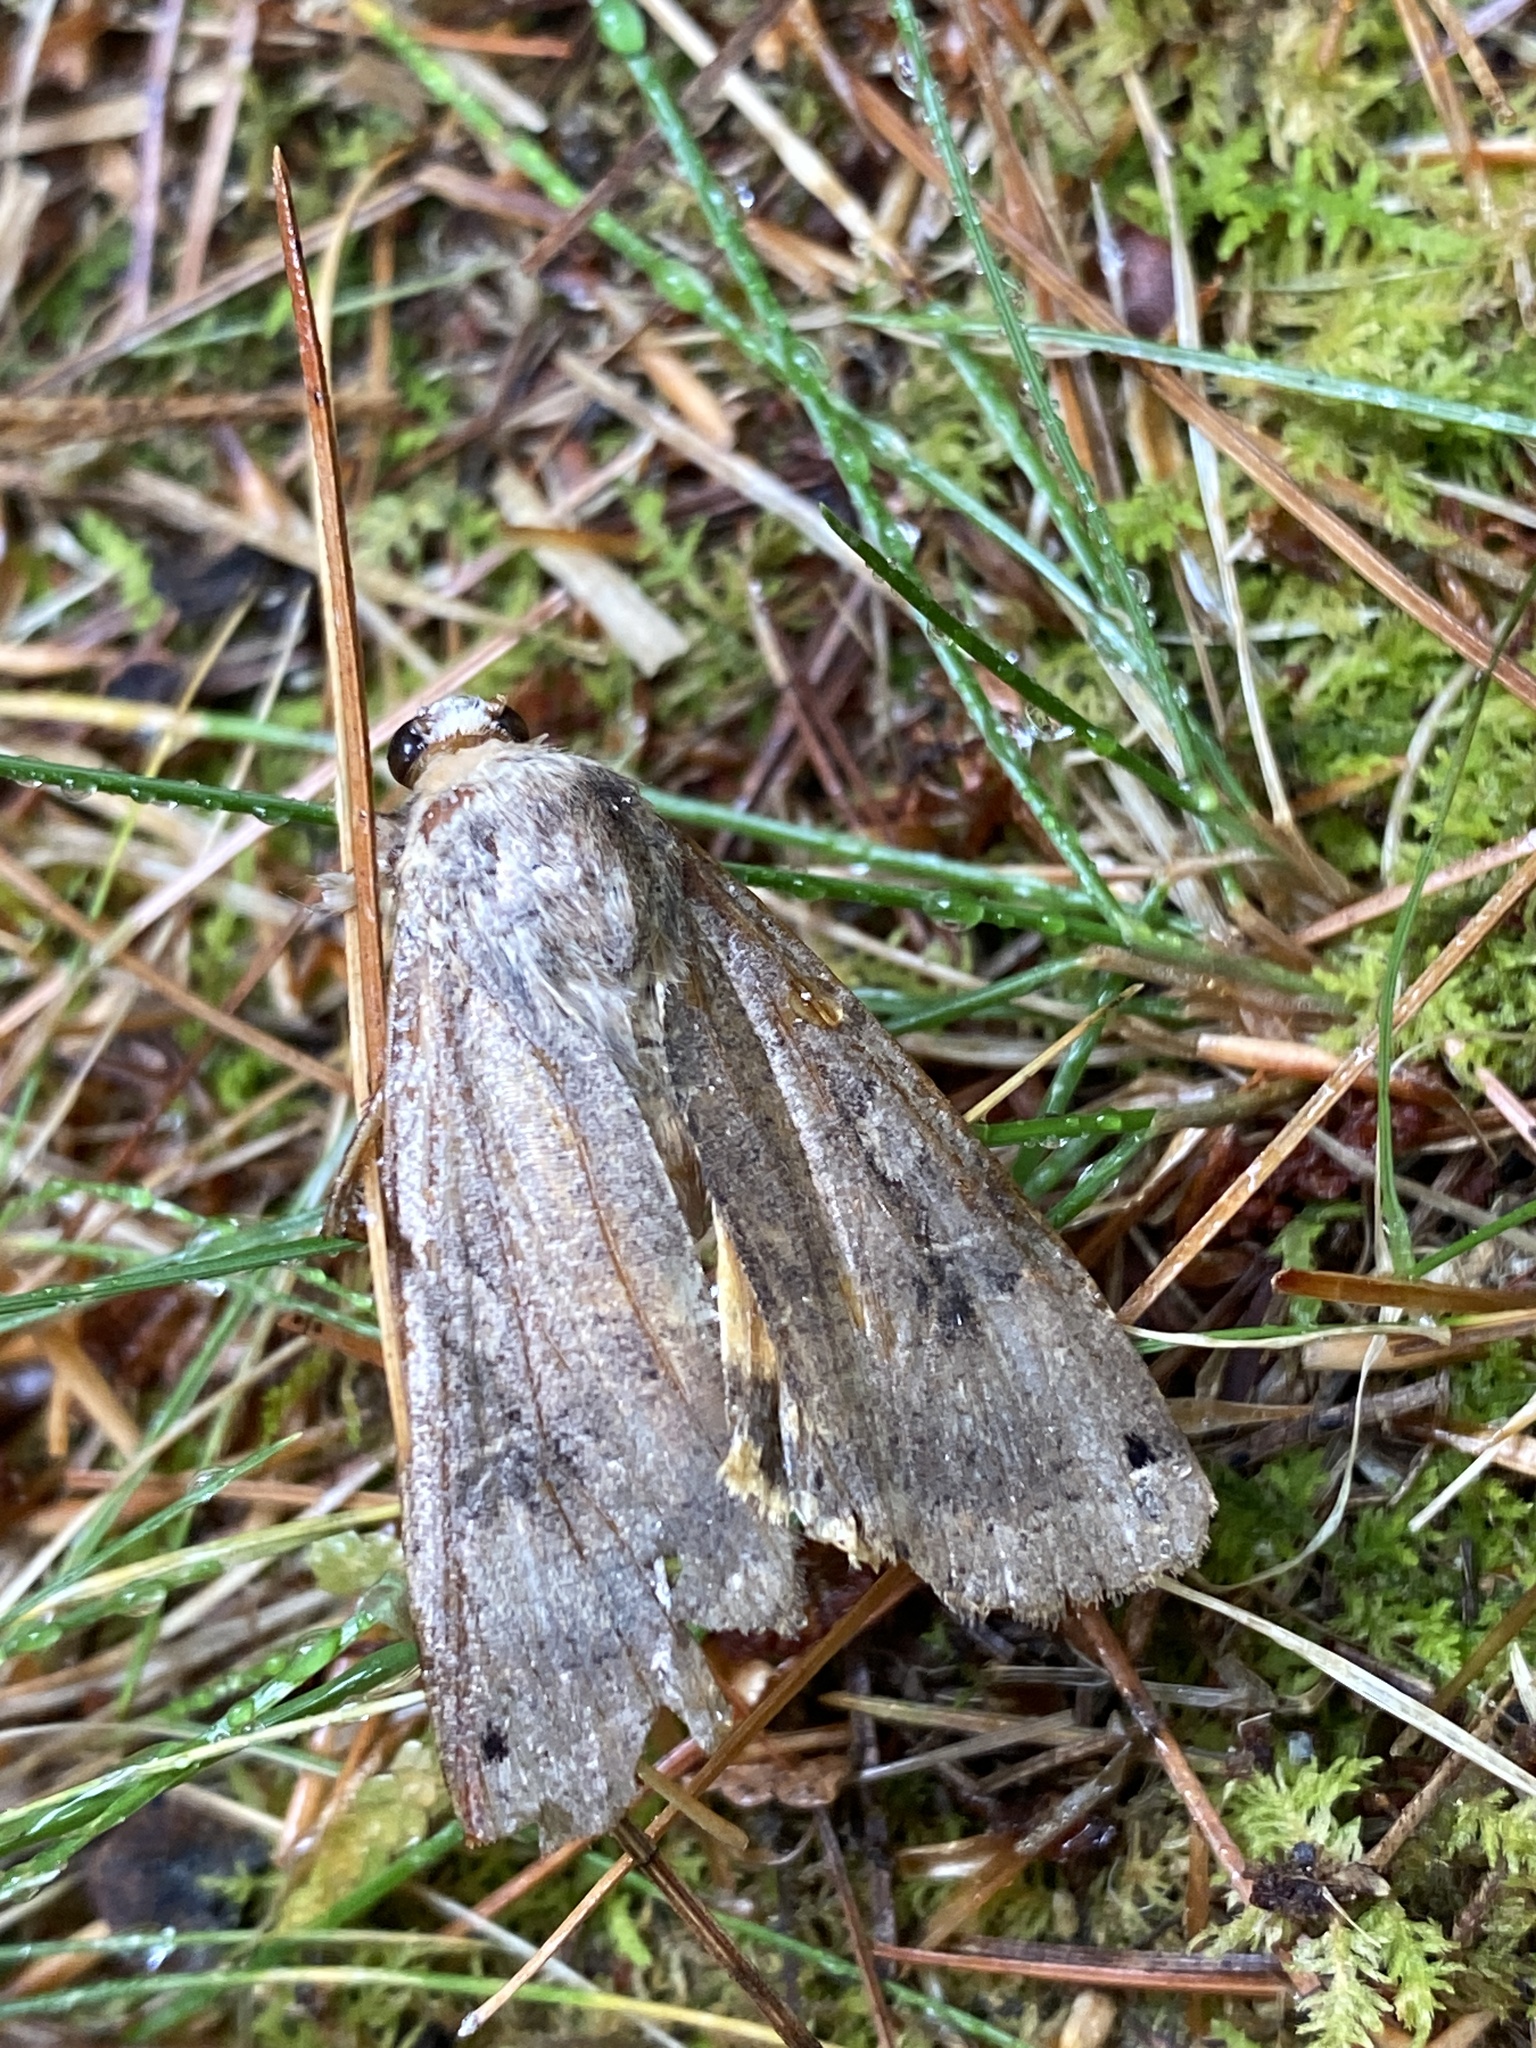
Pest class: cutworms